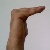
The image shows a hand gesture representing a space in Indian Sign Language.